Niccolò de' Niccoli

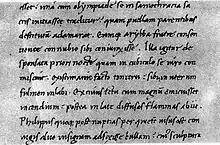
Sample of Niccoli's cursive script, which developed into Italic type

Niccolò de' Niccoli (1364 – 22 January 1437) was an Italian Renaissance humanist.